Betting in poker

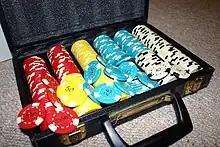
Chips are available in many denominations

A player is never required to expose their concealed cards when folding or if all others have folded; this is only required at the showdown.